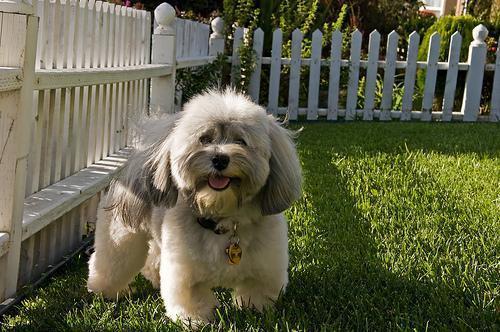
havanese